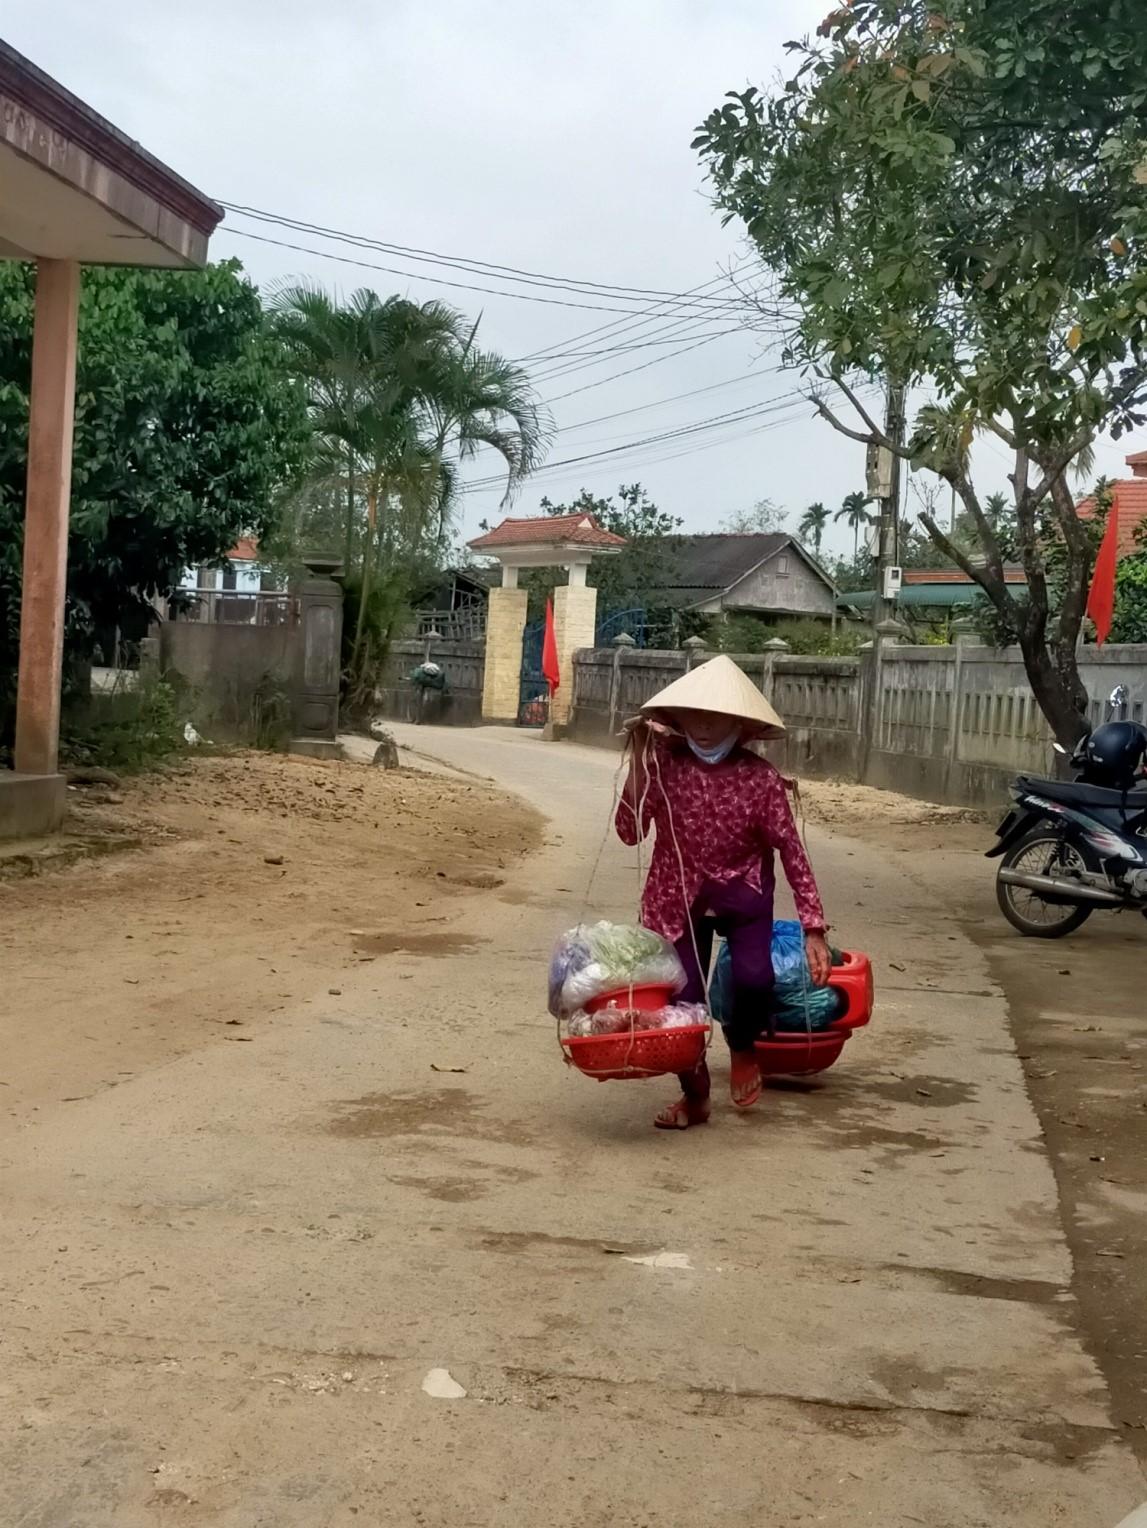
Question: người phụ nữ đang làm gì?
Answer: người phụ nữ đang gánh một đòn gánh